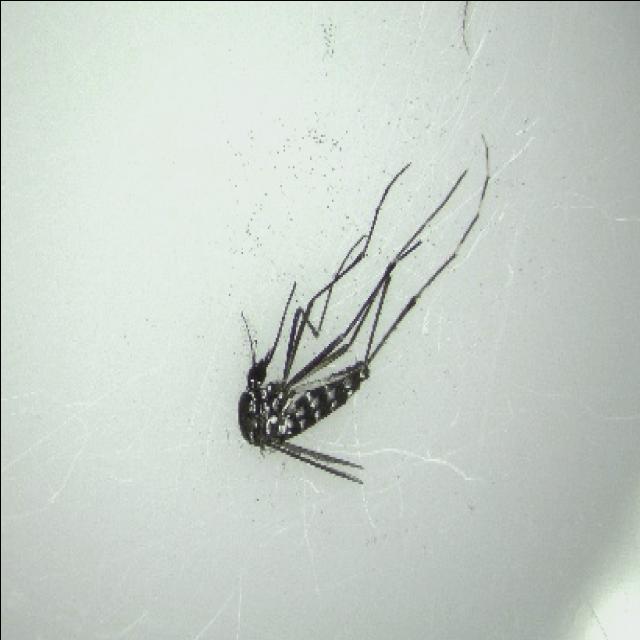
Species: aedes_albopictus